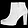
Label: Ankle boot